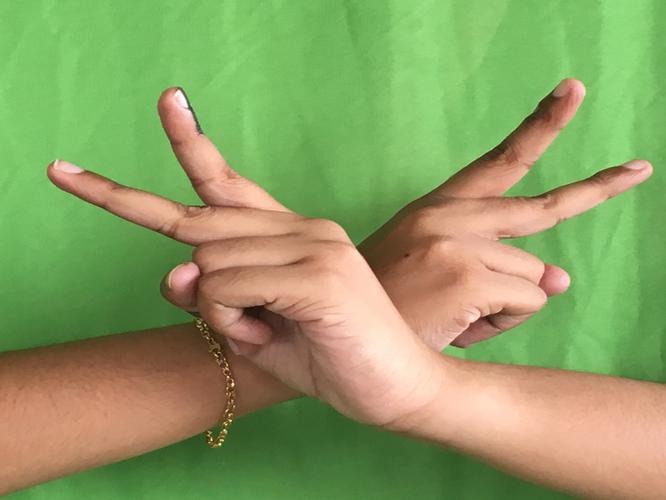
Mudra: Kartariswastika
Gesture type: double_hand